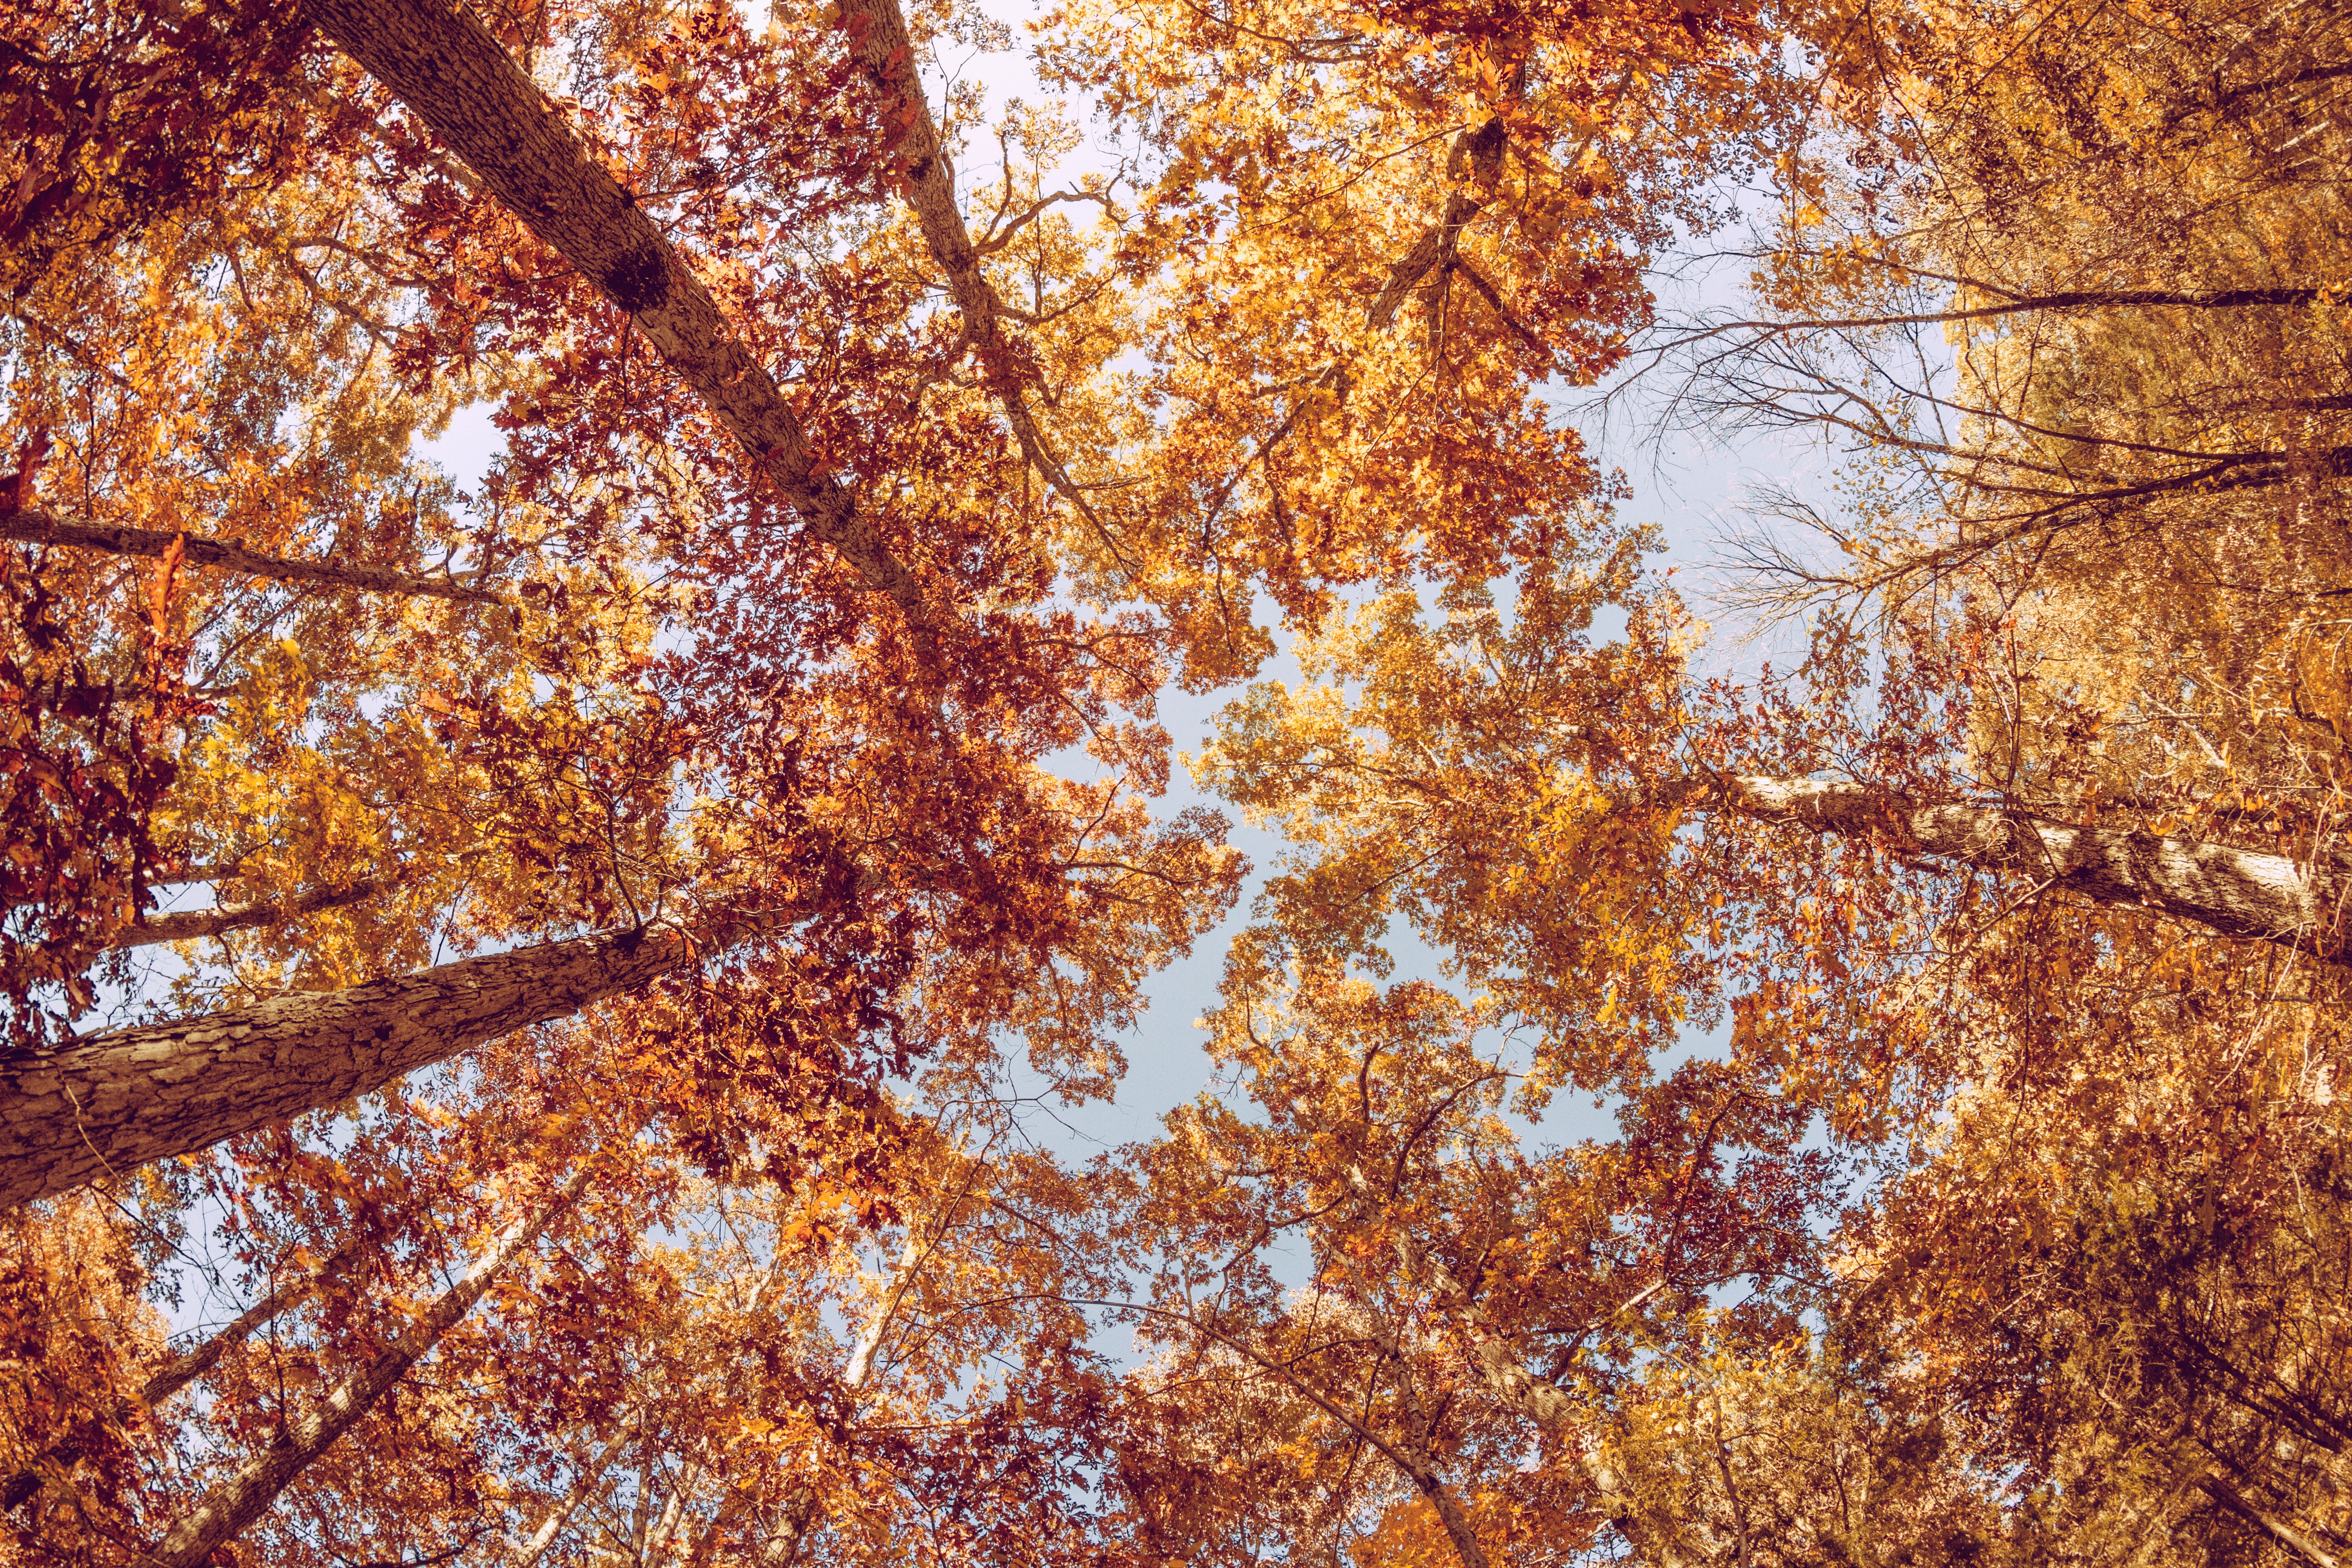
tree, forest, branch, plant, wood, sunlight, texture, leaf, fall, autumn, season, deciduous, woodland, flowering plant, woody plant, land plant